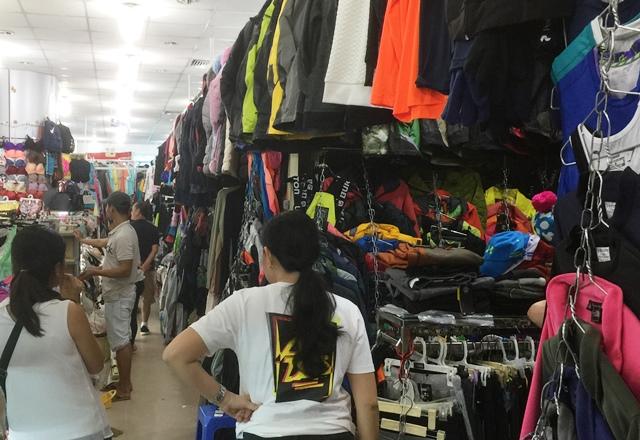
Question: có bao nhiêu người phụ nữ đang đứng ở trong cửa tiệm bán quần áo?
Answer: có hai người phụ nữ đang đứng ở trong cửa tiệm bán quần áo